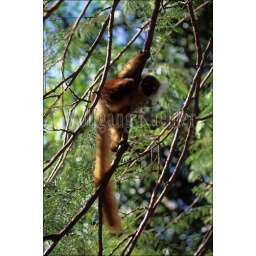
Madagascar, nosy komba, black lemur, female in tree